Ronda Carman

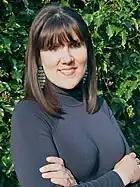
Ronda Carman (2012)

Ronda Rice Carman is an American writer and founder of "All the Best" blog, a Rizzoli author, and founder of Ronda Carman Fine Fabrics. "All the Best" was named as one of ten top design blogs in 2010 Fox News Carman is a former contributing writer for "New York Social Diary" and the "Huffington Post". Her first book "Designers At Home: Personal Reflections on Stylish Living" was named by Amazon as one of the Best Interior Design Books for 2013. In early 2014 Ronda started her own luxury fabric line, Ronda Carman Fine Fabrics.